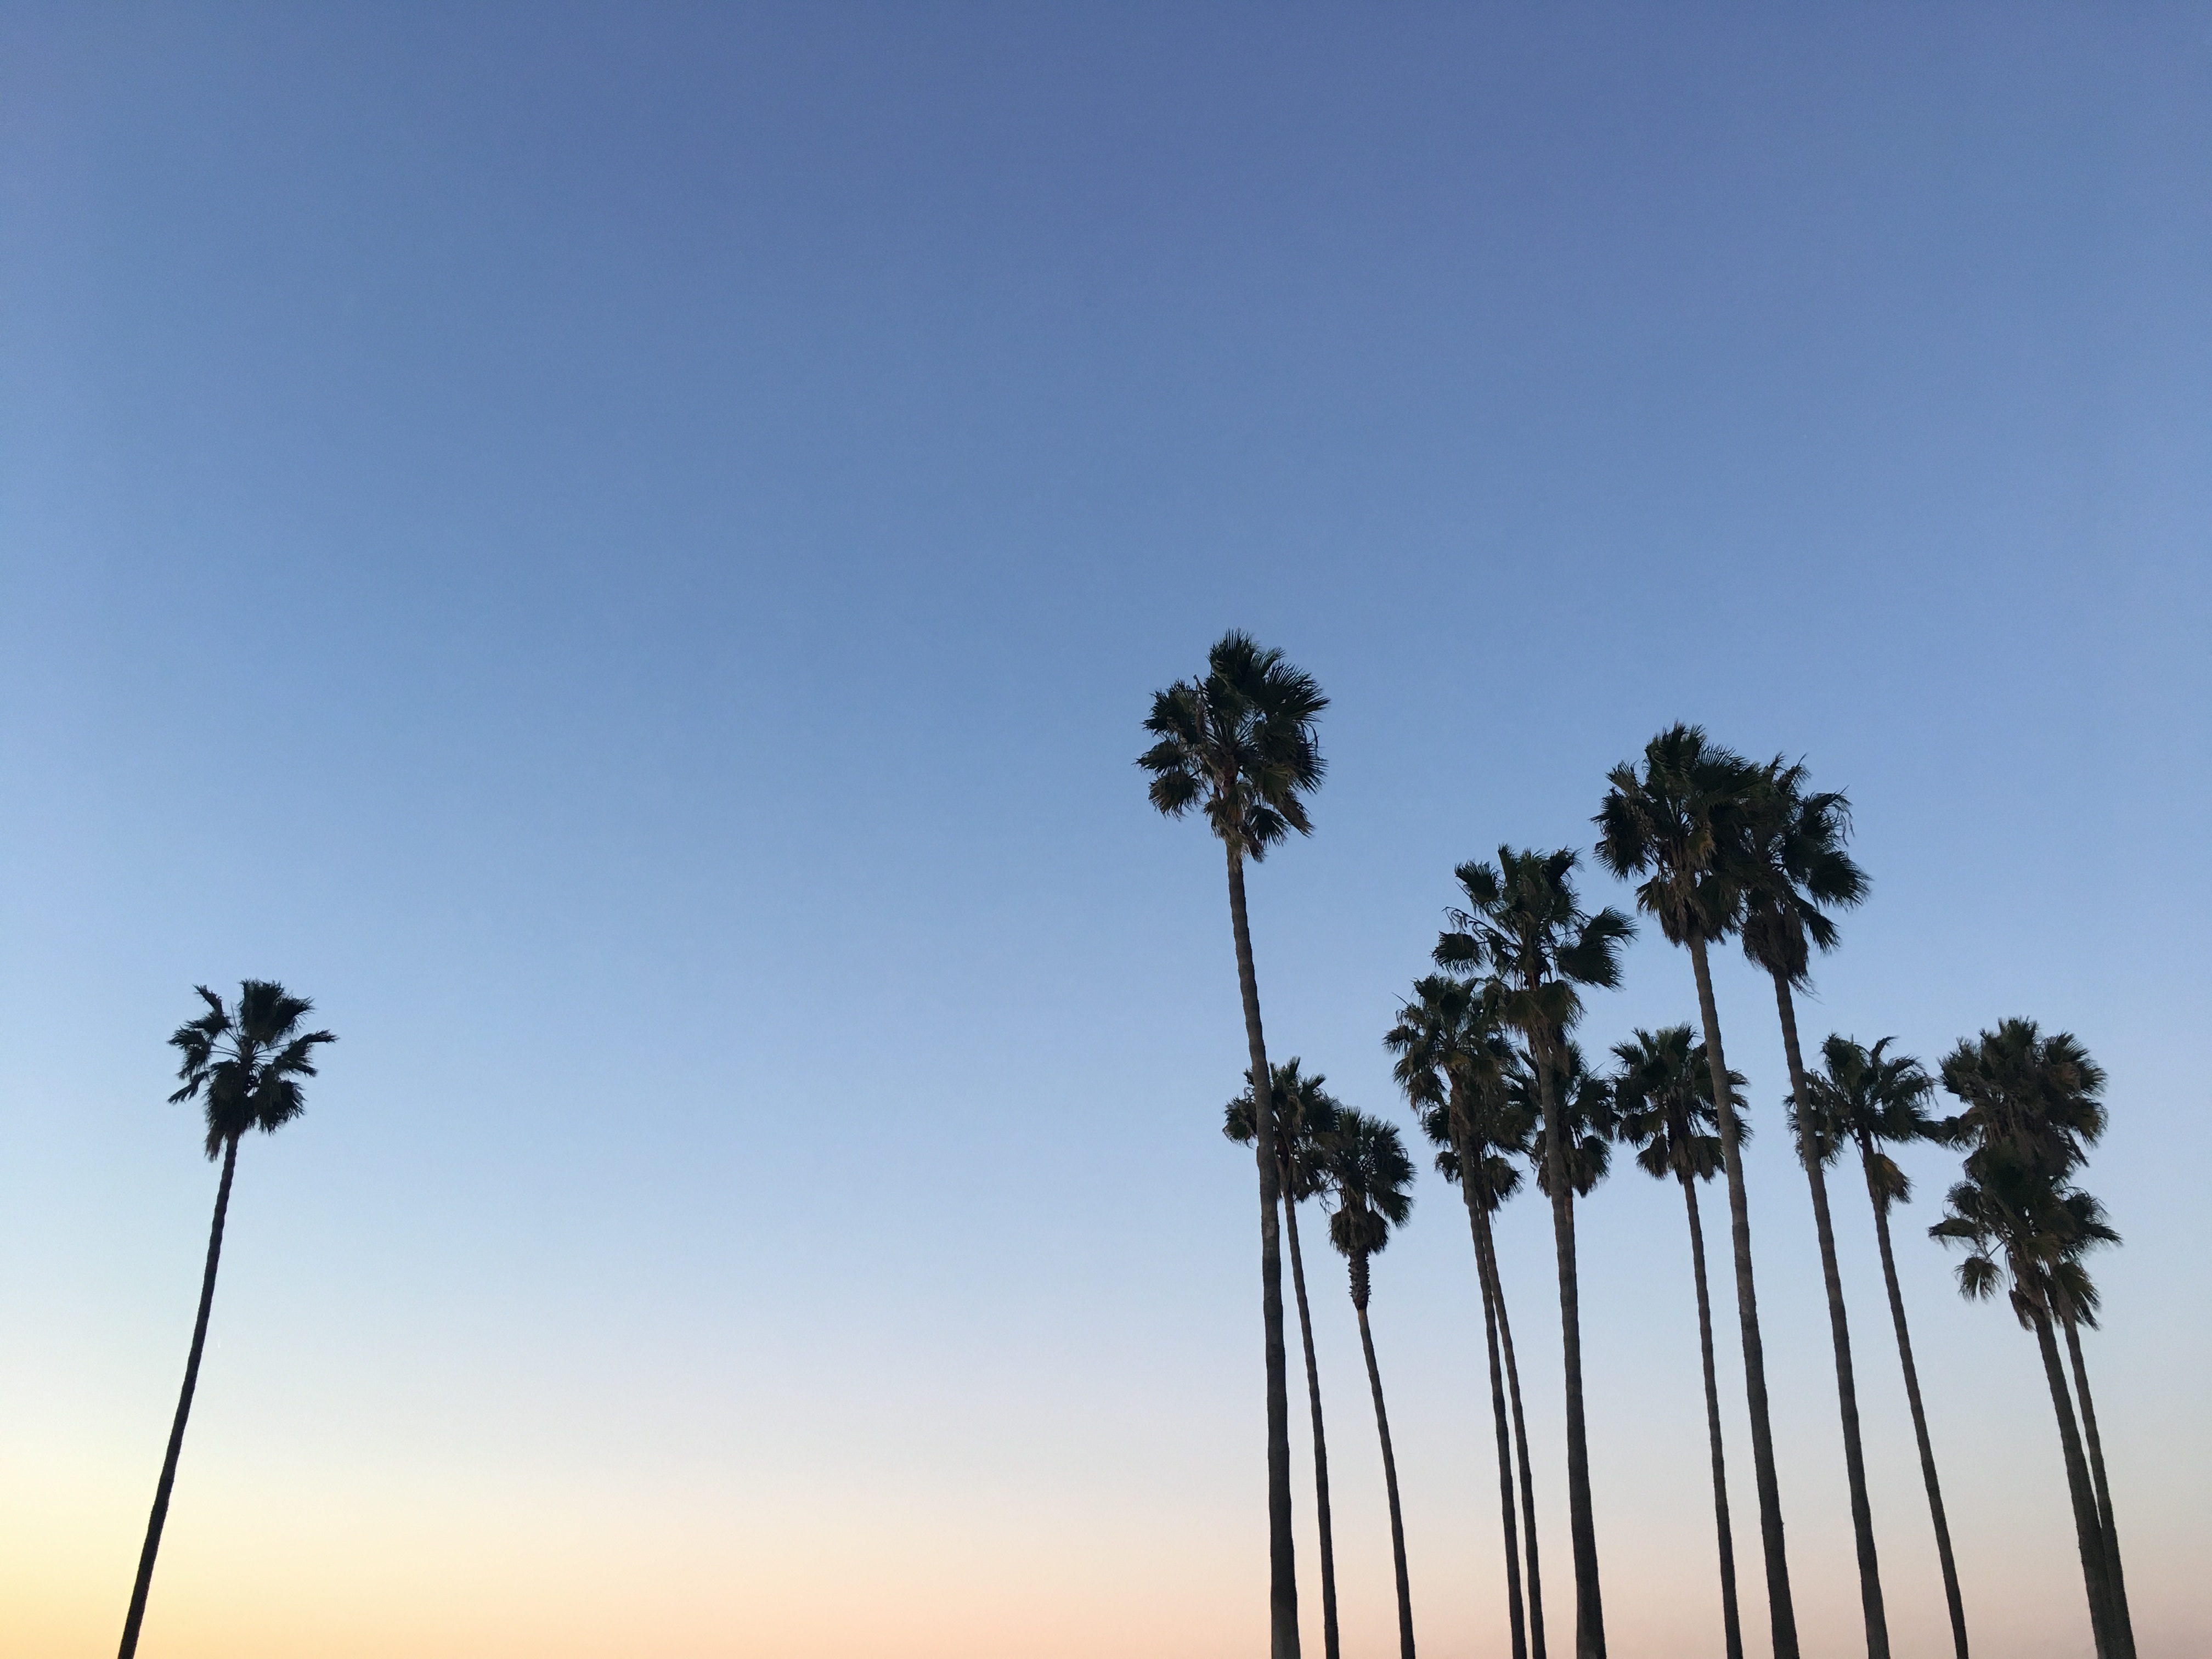
sky, tree, horizon, plant, palm family, cloud, arecales, woody plant, land plant, field, wind, sunlight, dusk, flowering plant, grass family